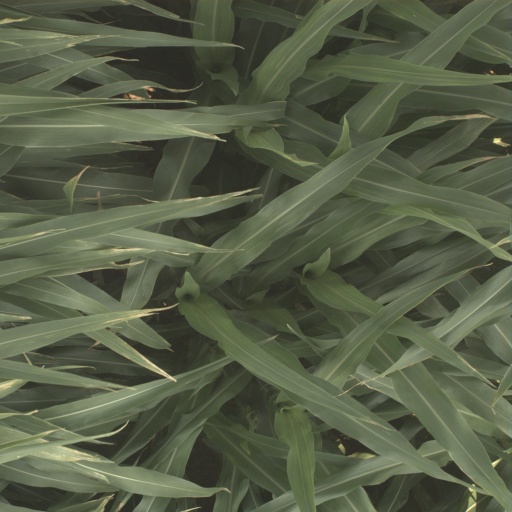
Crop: sorghum